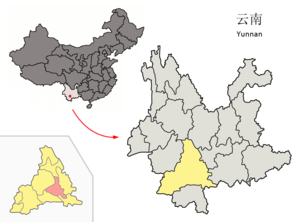
Le xian autonome hani et yi de Ning'er est un district administratif de la province du Yunnan en Chine. Il est placé sous la juridiction de la ville-préfecture de Pu'er. Il a vu son nom originel de Pu'er remplacé par Ning'er en avril 2007, lorsque la ville chef-lieu de préfecture a elle-même adopté le nom du thé pu-erh, en remplacement de son ancien nom de Samoa.